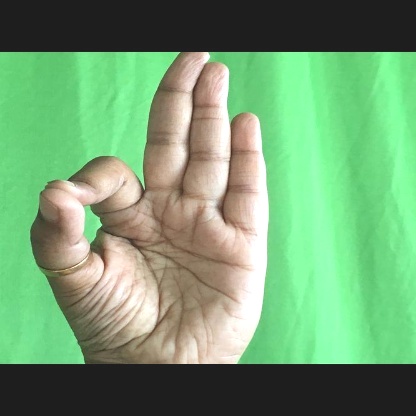
Mudra: Aralam